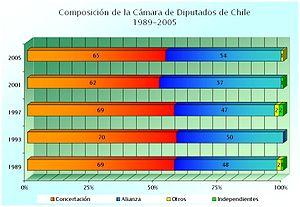
La Concertation des partis pour la démocratie était une coalition de partis politiques chiliens du centre et de la gauche.